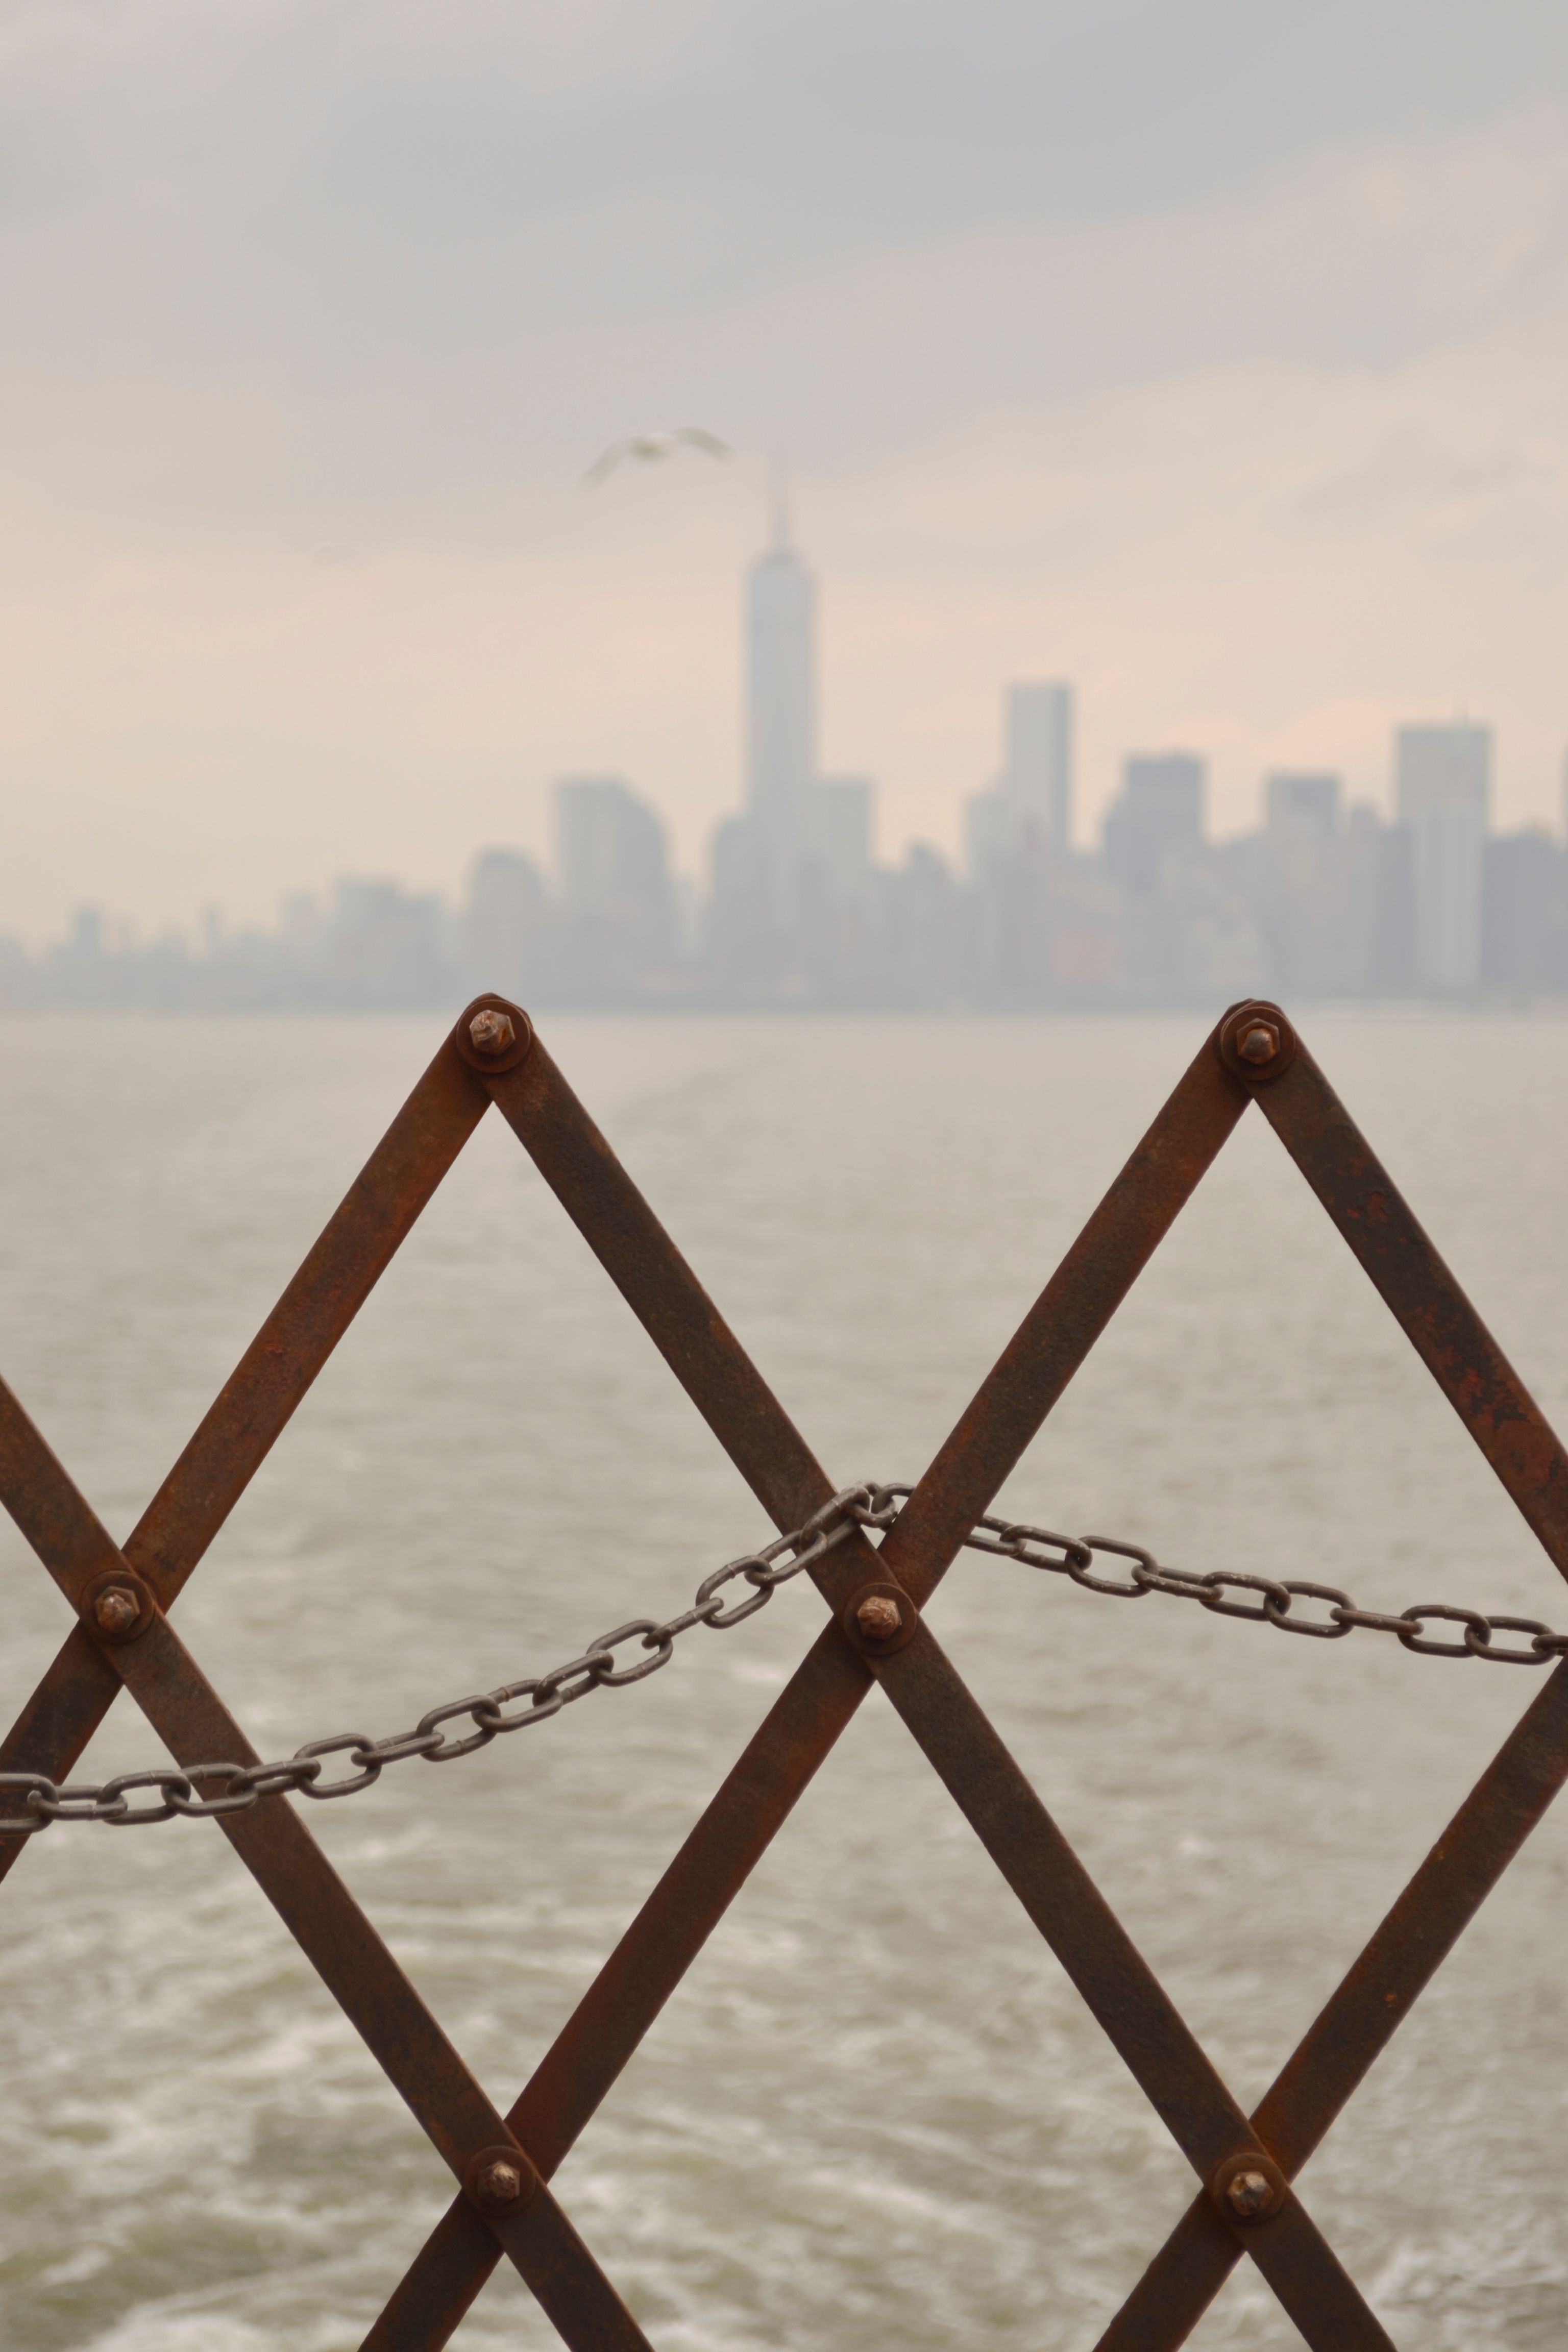
cloud, sky, wood, morning, line, symmetry, shape